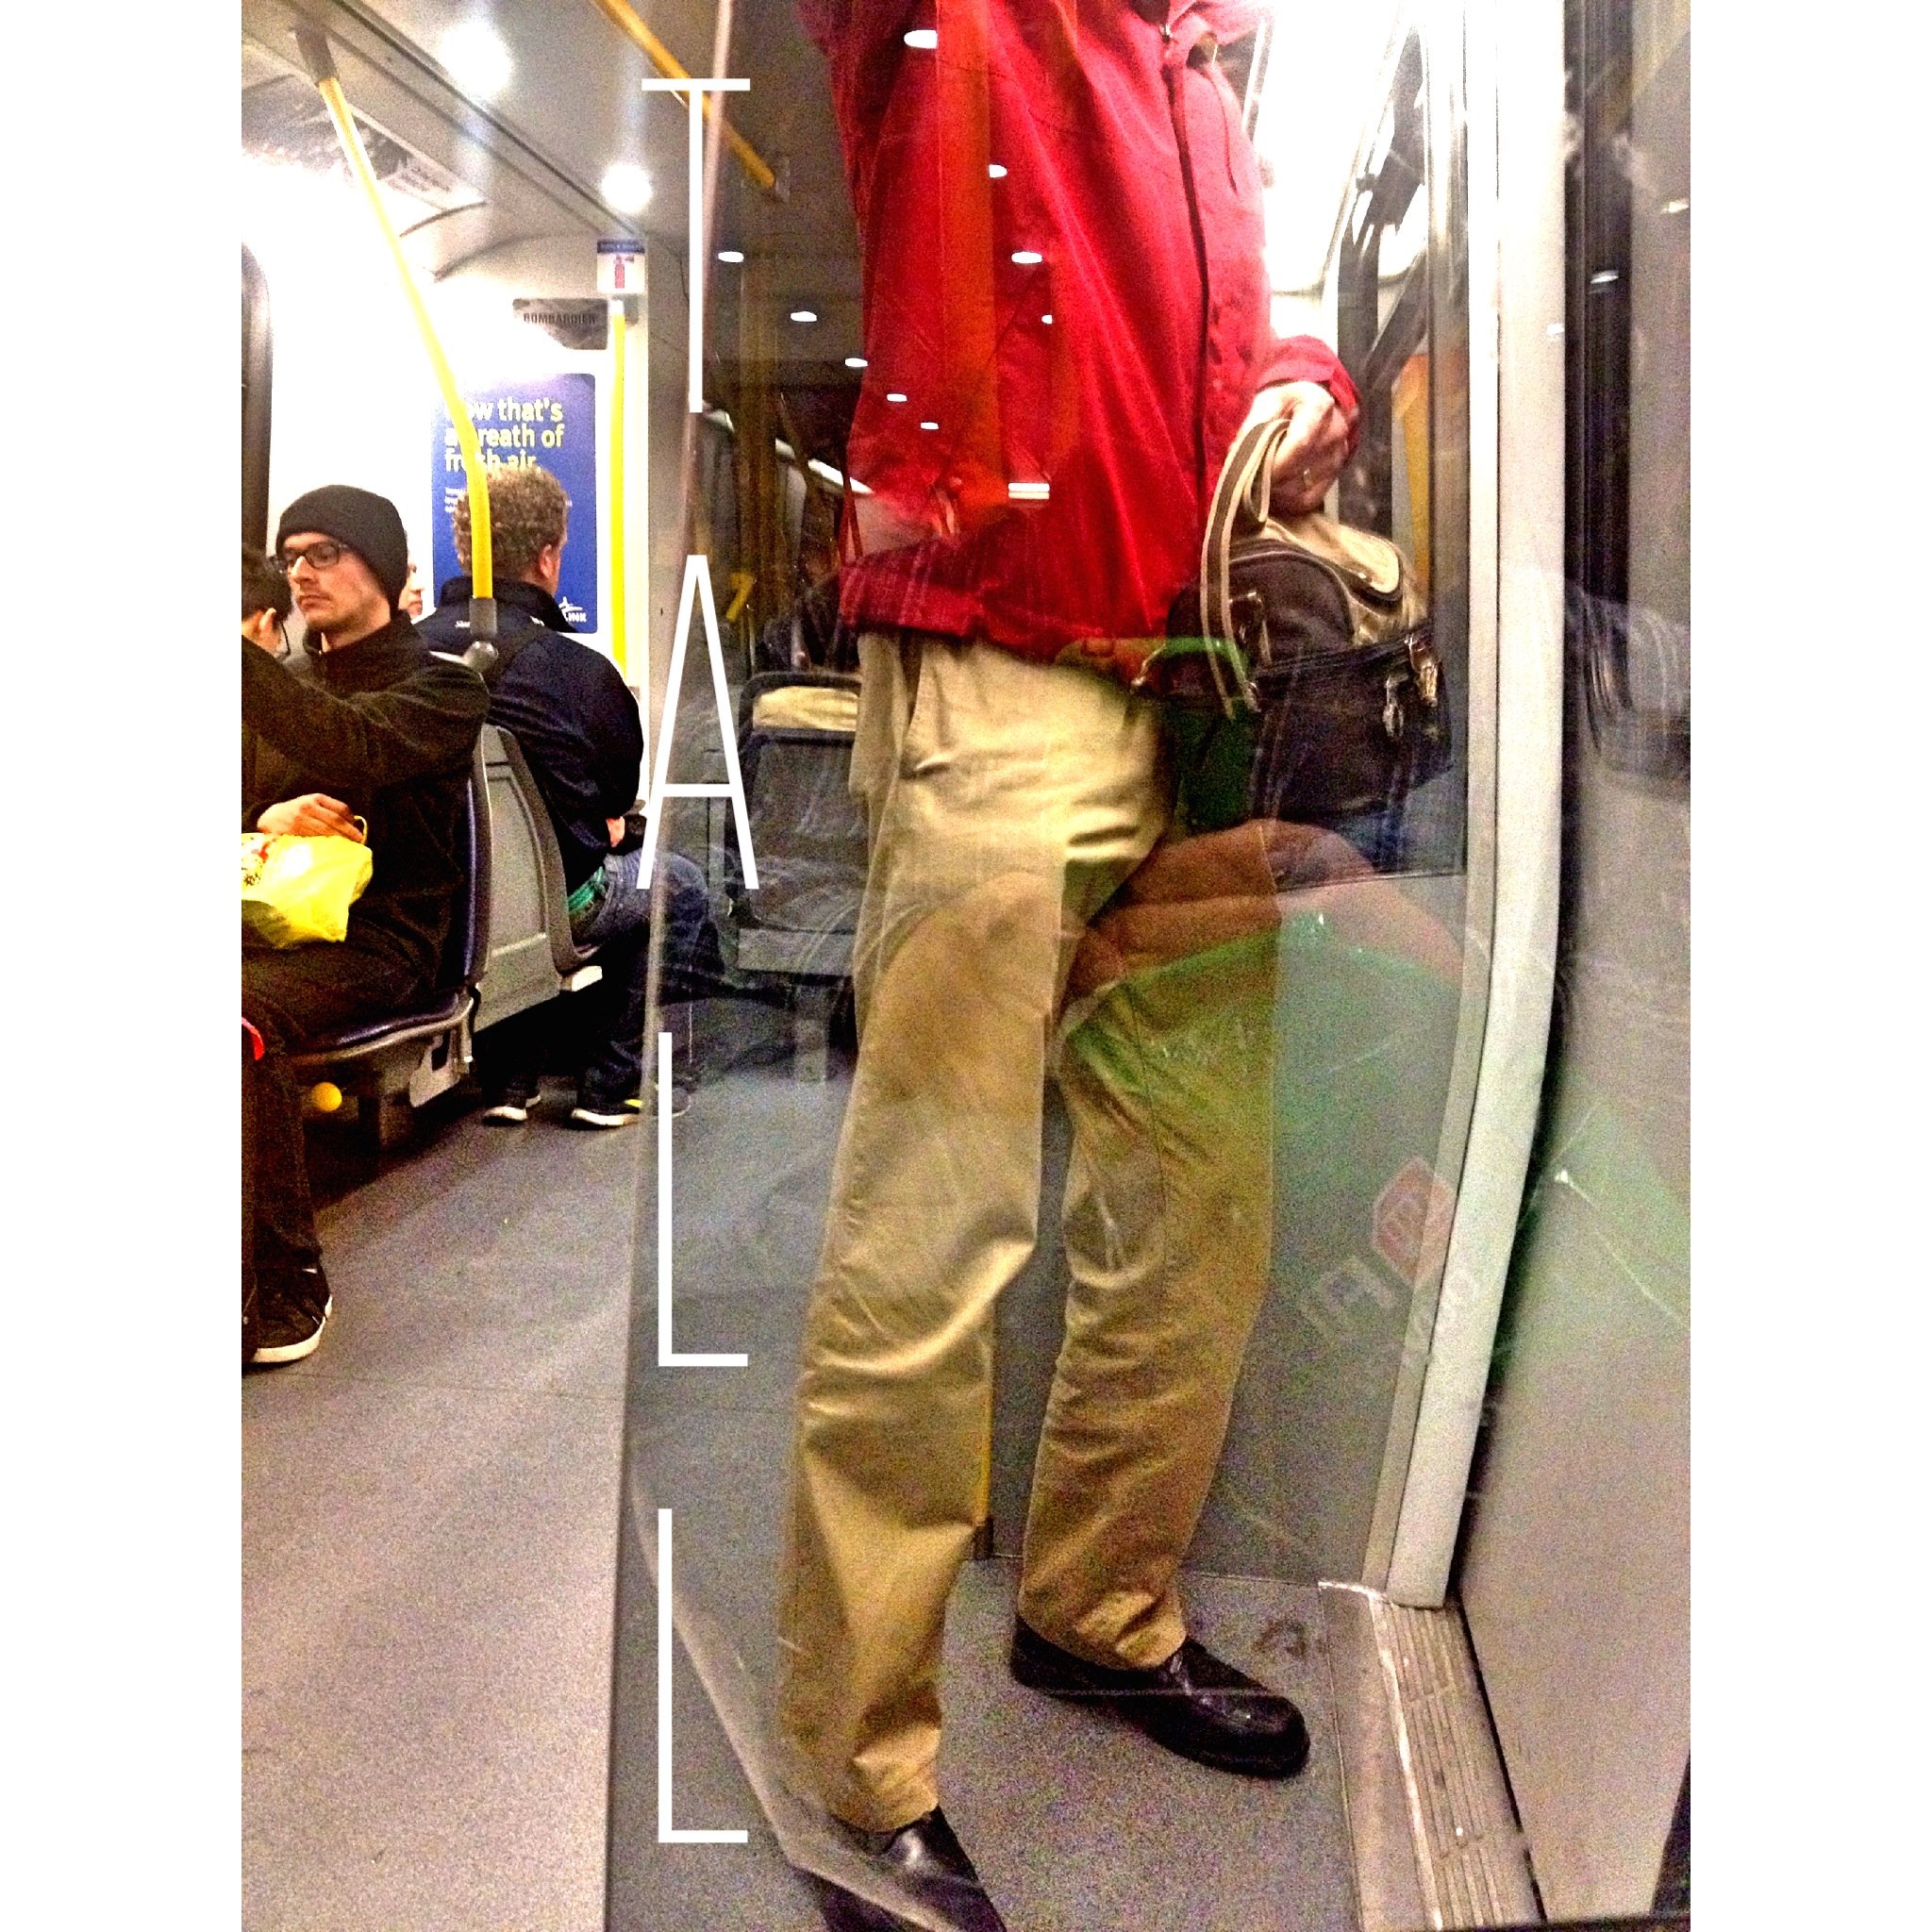
iphone, commute, metro, clothing, outerwear, footwear, tall, costume, passenger, vancouverbc, skytrain